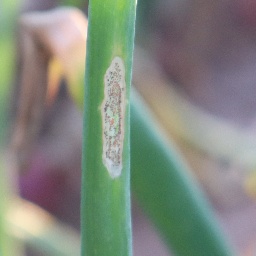
Label: purple blotch